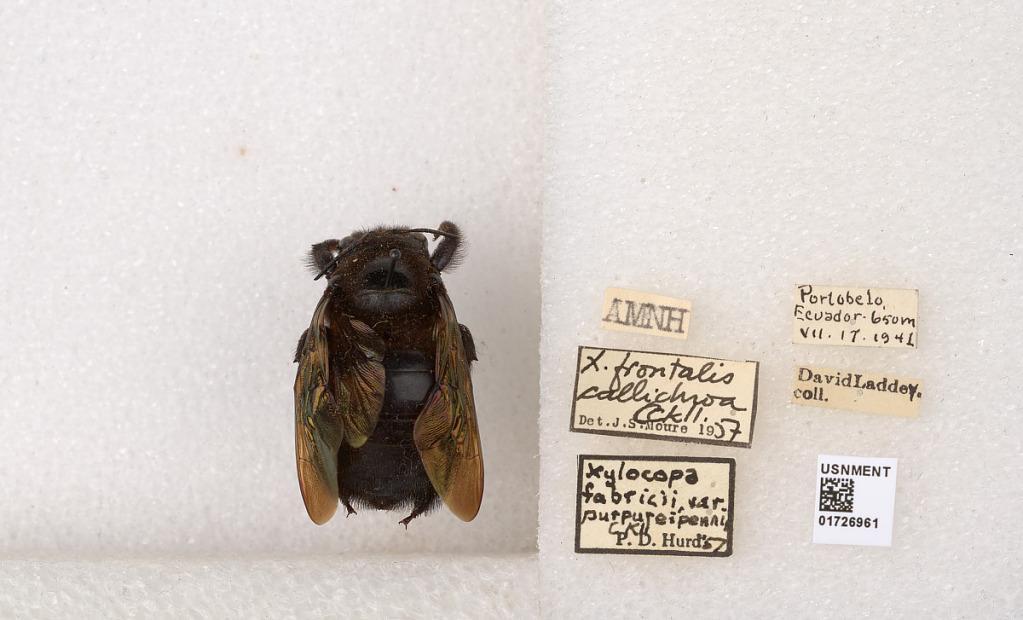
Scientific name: Xylocopa (Neoxylocopa) frontalis (Olivier)
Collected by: D. Laddey
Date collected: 1941-7-17
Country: Ecuador
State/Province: El Oro
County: Portovelo
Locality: Portobelo
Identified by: Moure, J. S.